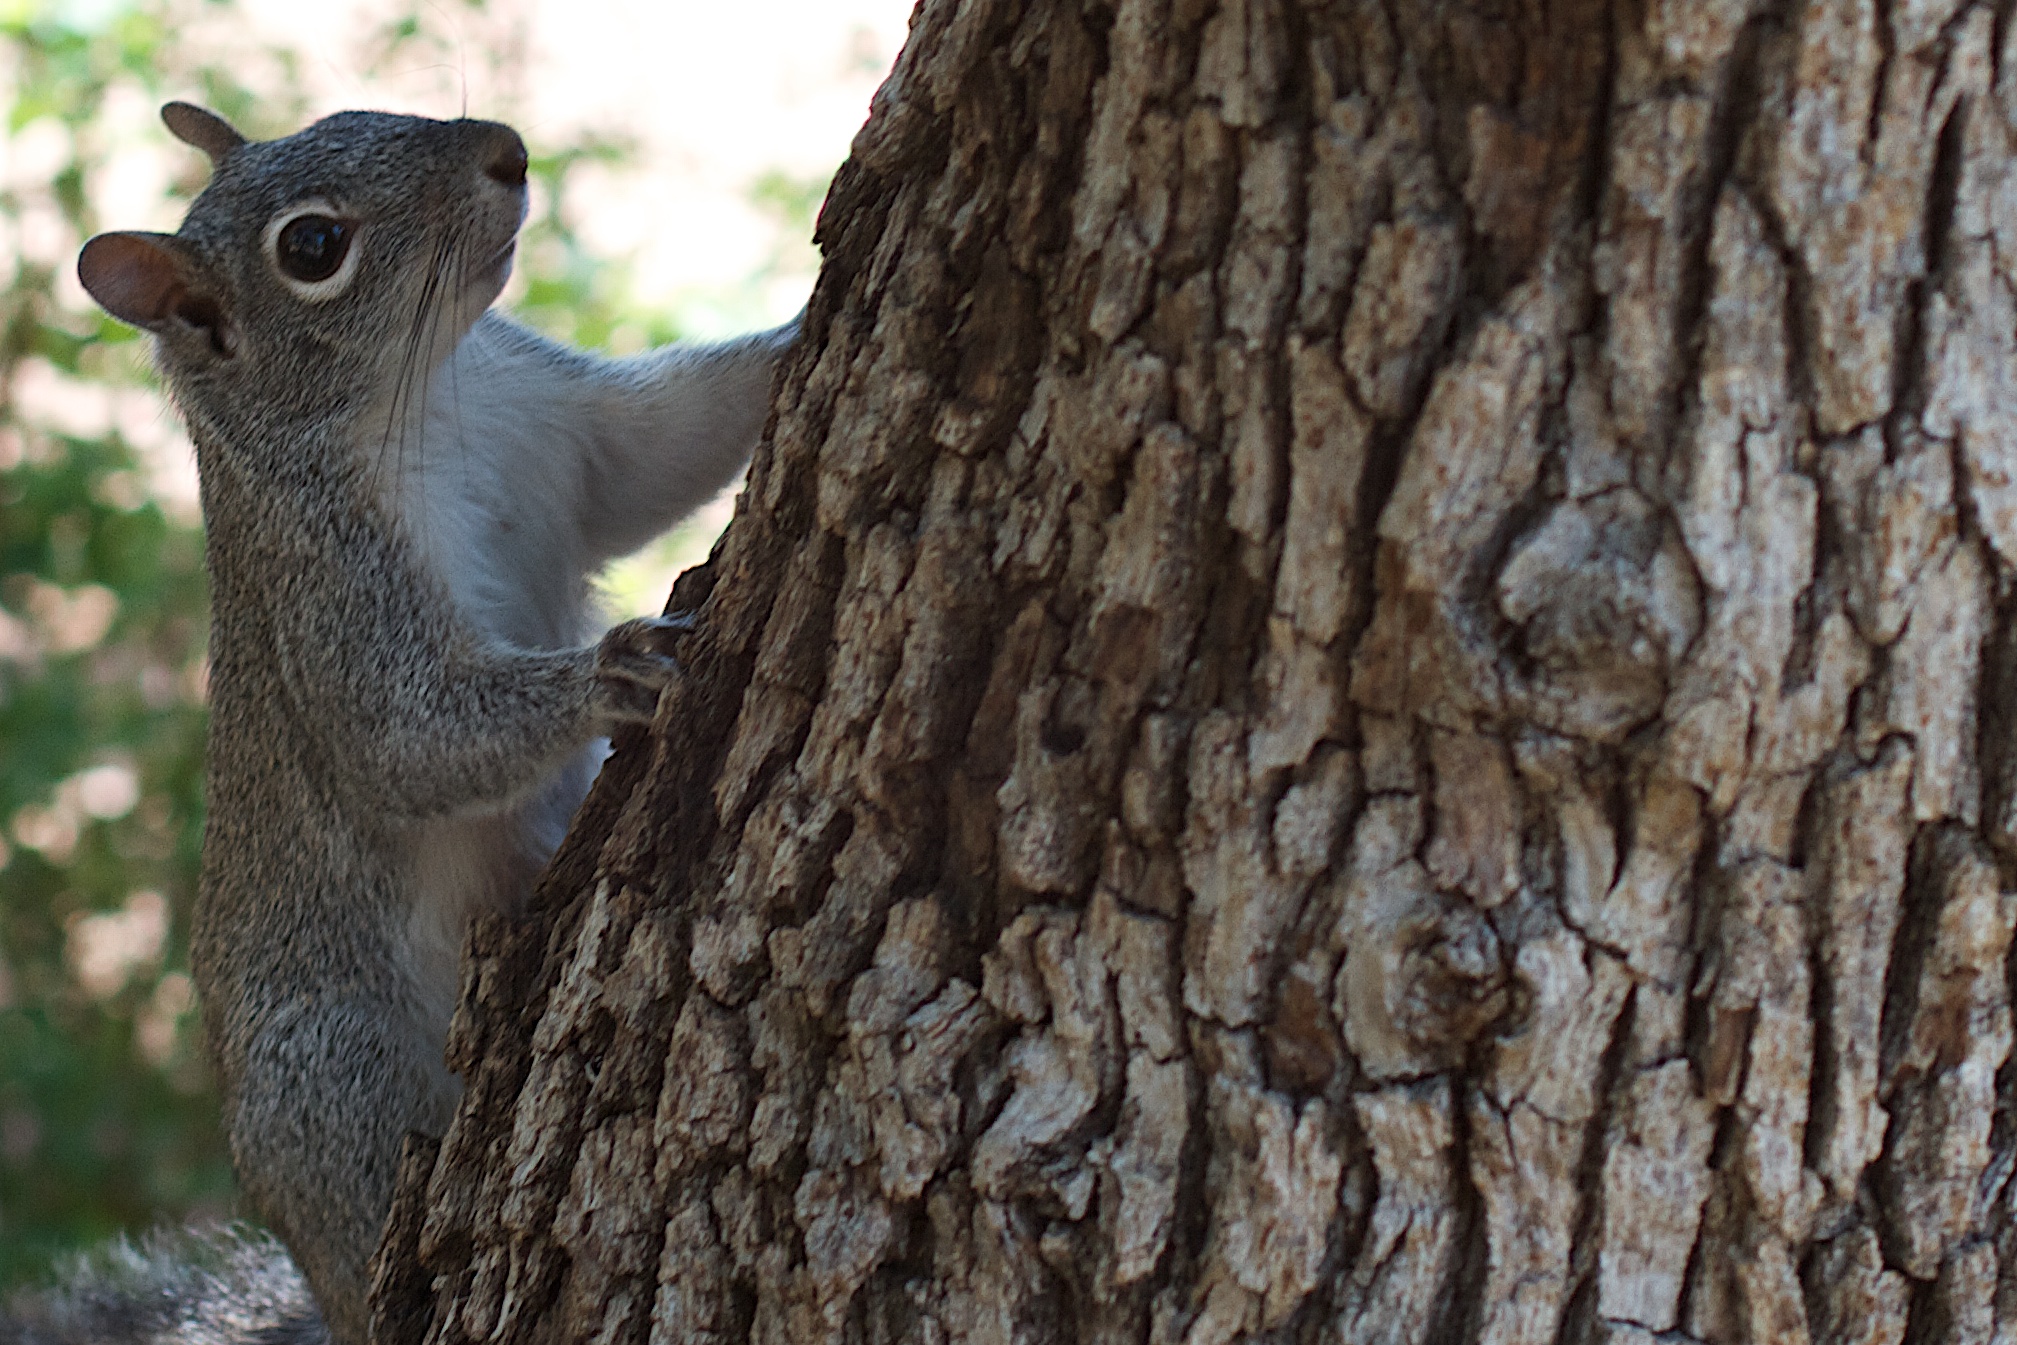
tree, branch, trunk, wildlife, mammal, squirrel, rodent, fauna, vertebrate